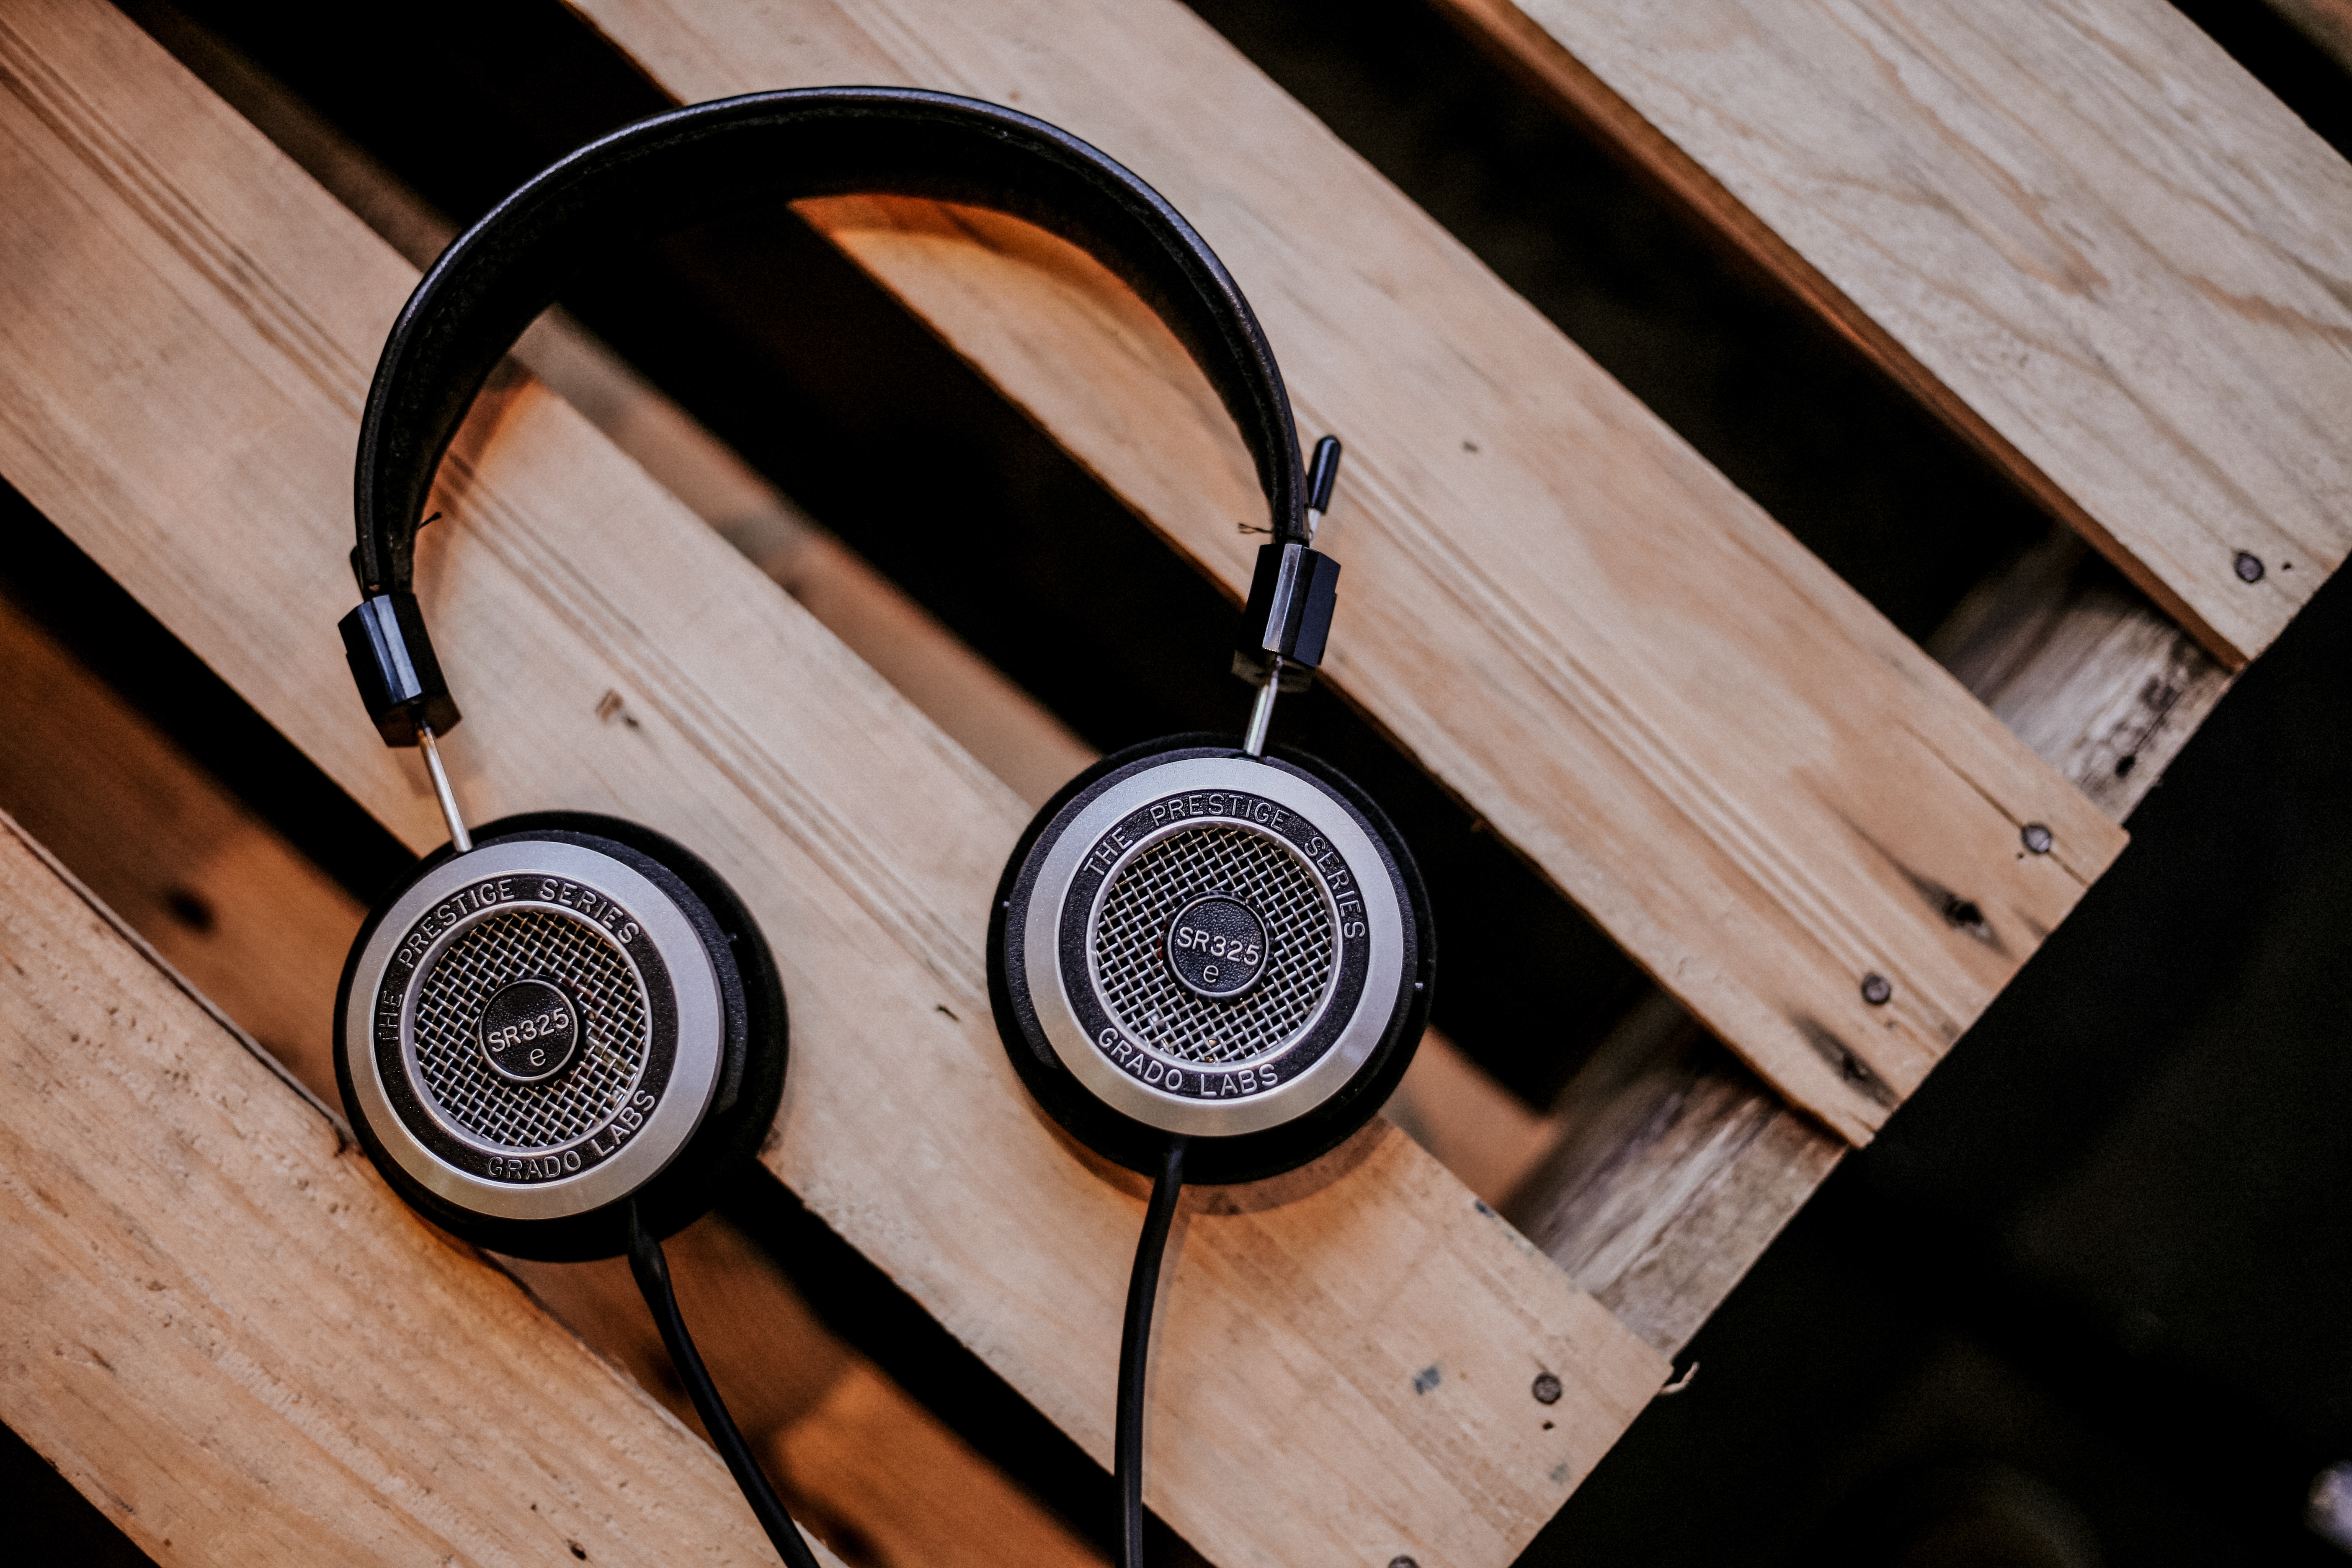
wood, technology, guitar, headphone, equipment, gadget, black, audio, headphones, pallet, simple, audio equipment, electronic device, black and silver